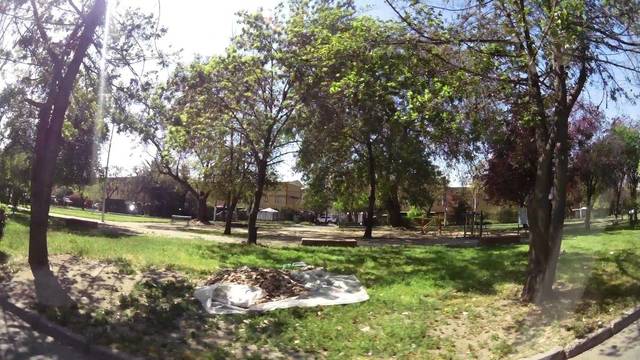
Region: Chile
Coordinates: -33.488, -70.584